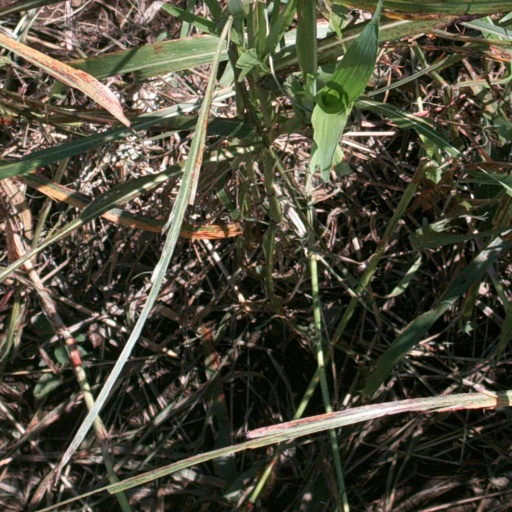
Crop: sorghum